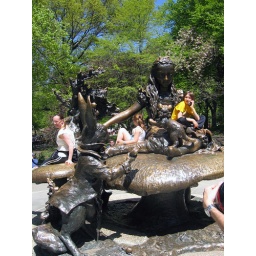
the kid in Alice's lap was a punk. Also, note the Cheshire cat in the background tree